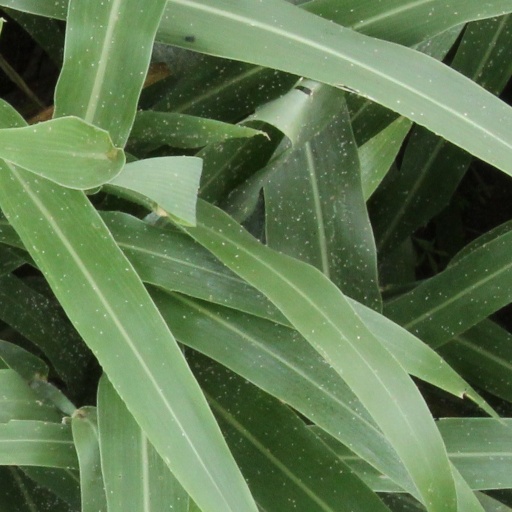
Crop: sorghum